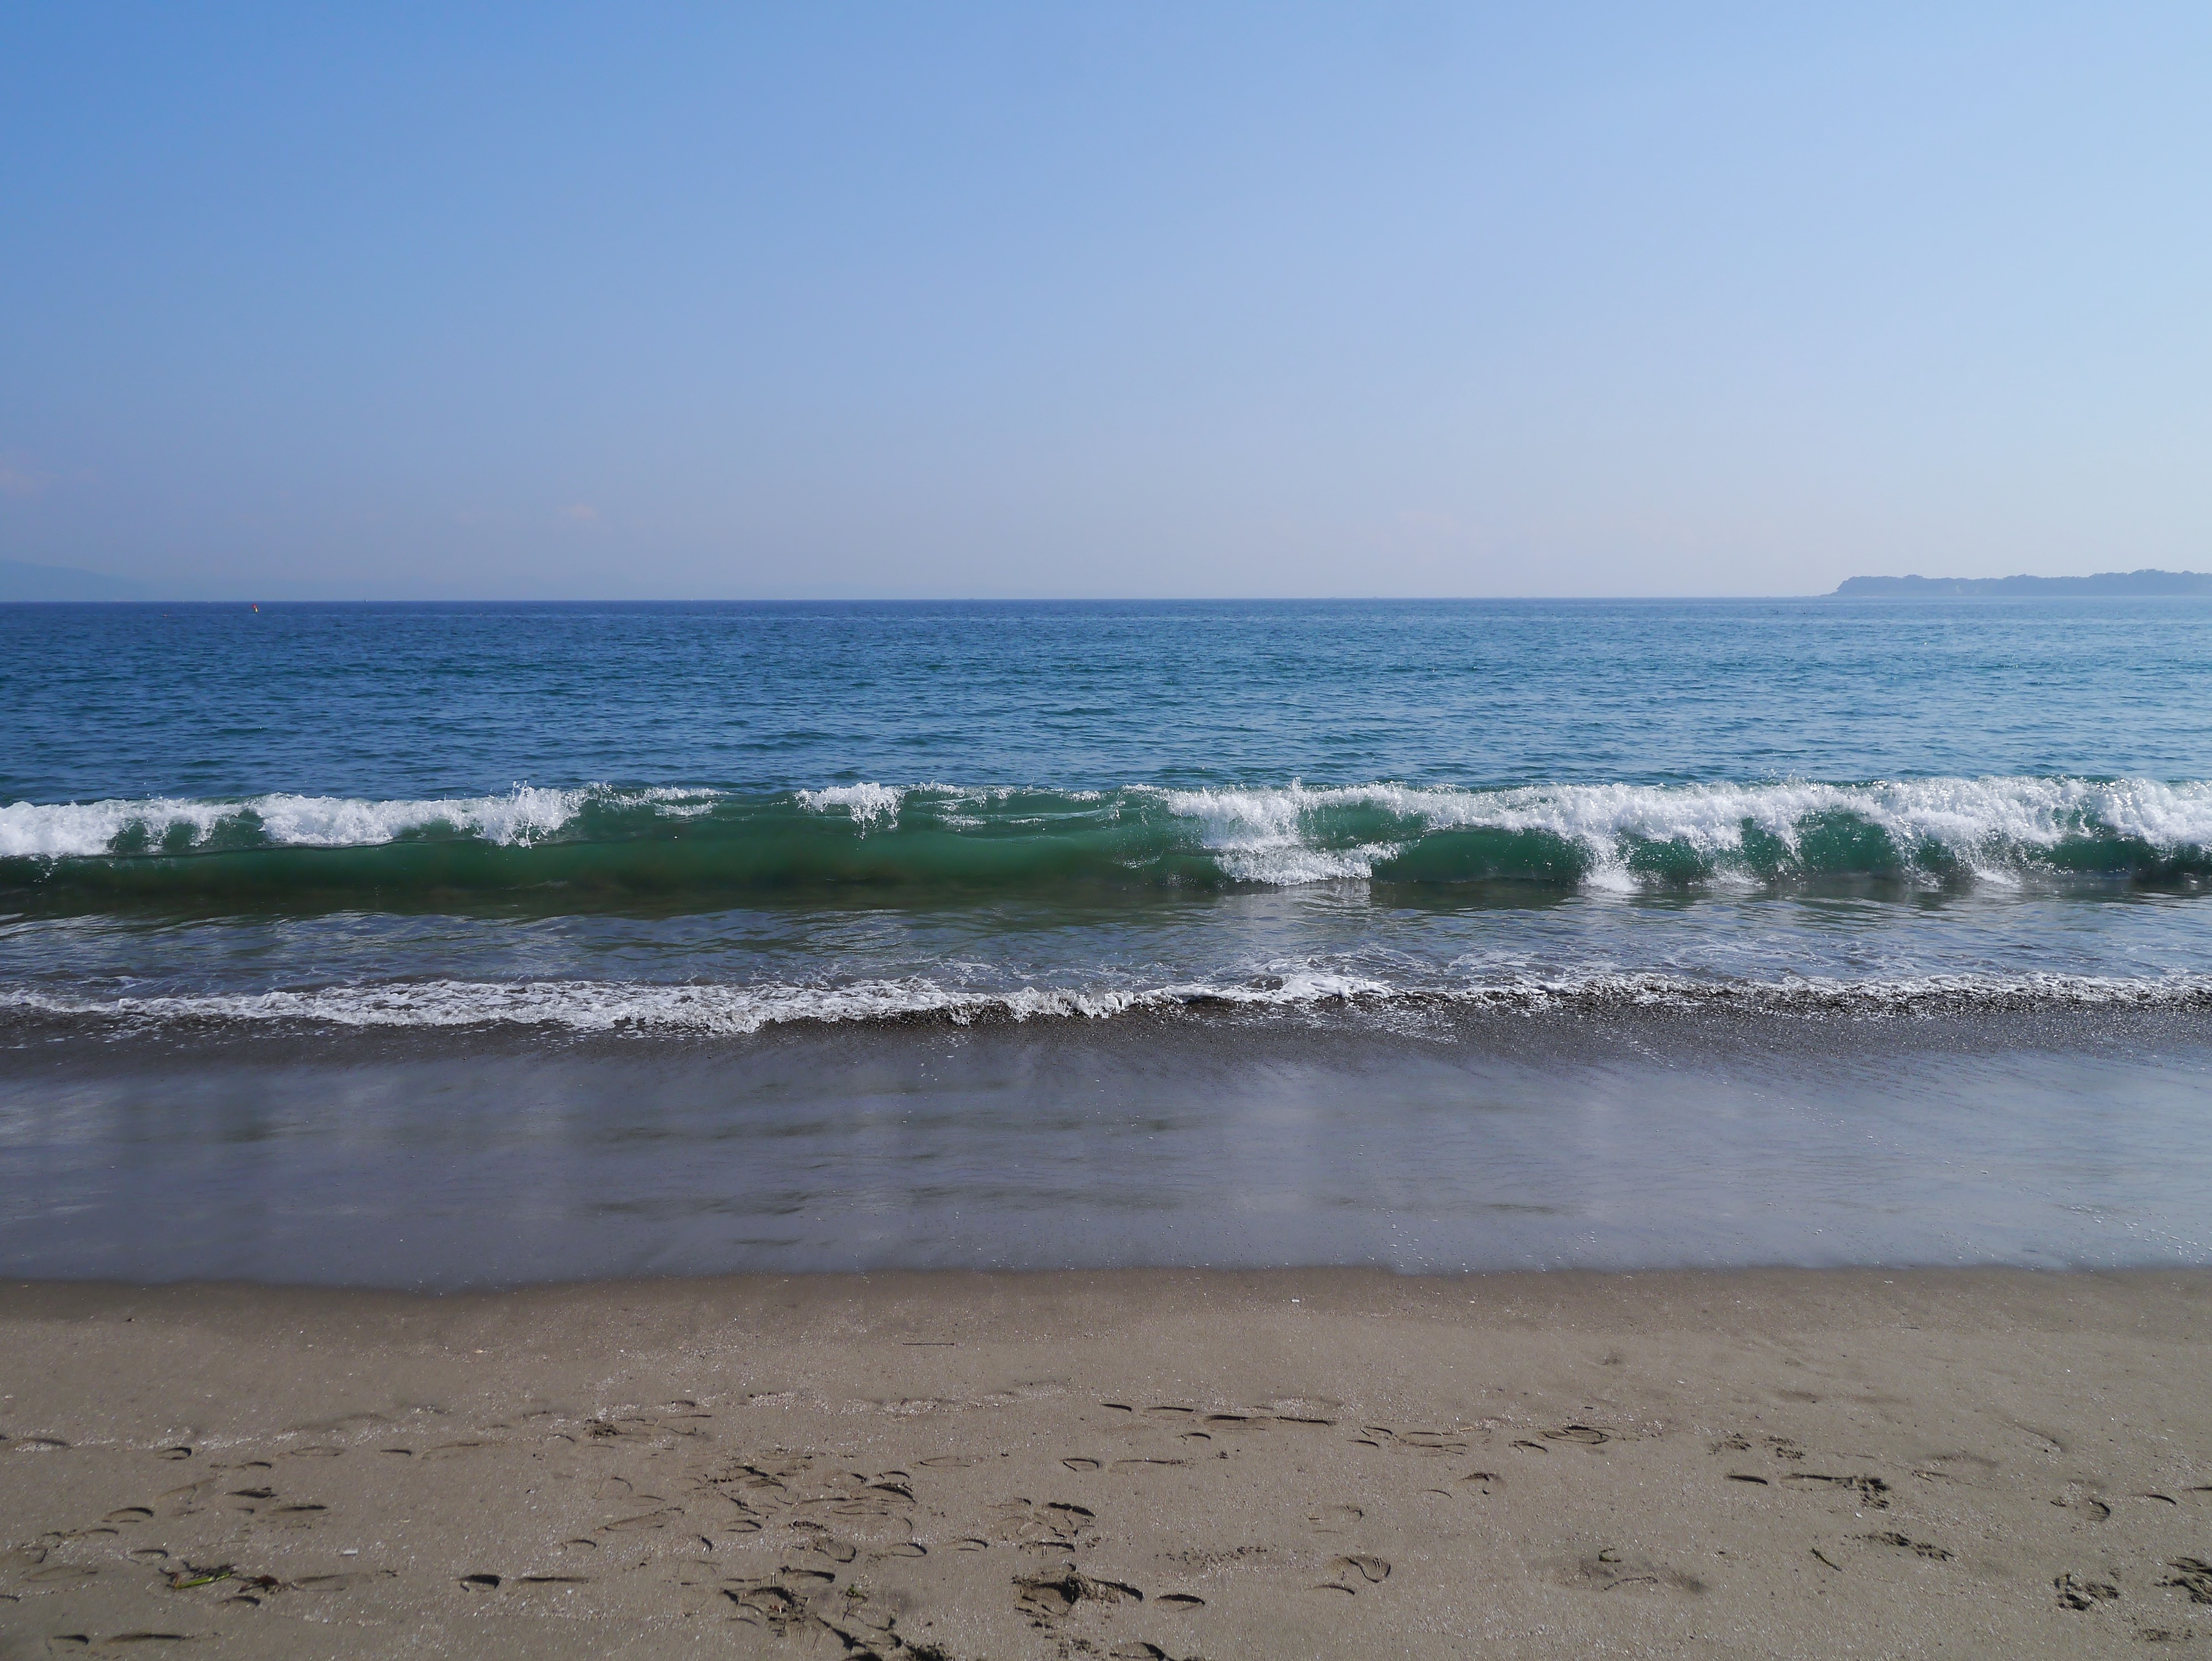
beach, sea, coast, water, sand, ocean, horizon, shore, wave, green, spray, blue, japan, body of water, footprints, sandy, sunny, kanagawa japan, tokyo bay, miurakaigan, miura, wind wave, miura peninsula, mortar haze, pastel colour